George Simon (artist)

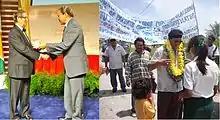
The Anthony N. Sabga Award: ("left to right") Simon receiving the award on 5 May 2012; celebrations in honour of Simon and his award held at his hometown of St. Cuthbert's Mission on 11 May 2012.

In 2009, Simon began working on a major archaeological project in the Berbice region of Guyana with Neil L. Whitehead at the University of Wisconsin-Madison and Michael Heckenberger at the University of Florida. Aimed at investigating the remains of ancient settlements and agricultural networks in the Berbice region, the project had its origins in an initial sighting of numerous small mounds by retired Major-General Joe Singh, during one of his flights to the Guyana Defence Force Battle School at Takama. Singh's initial observations were pursued by Simon, who discovered "terra preta" soils (evidence of human inhabitance) in the area in 1987. In 1992, Whitehead and Simon revisited the sites and undertook preliminary field investigations of cultural and geological remains in the area. These investigations uncovered a "vast complex of agricultural mounds in the area" and a large "terra preta" site named Hitia. Initial radiocarbon tests of samples taken from the site places the construction of the agricultural mounds at approximately 1800BP.